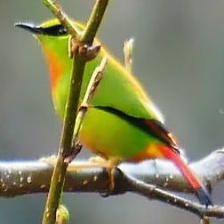
Species: FIRE TAILLED MYZORNIS
Scientific name: MYZORNIS PYRRHOURA